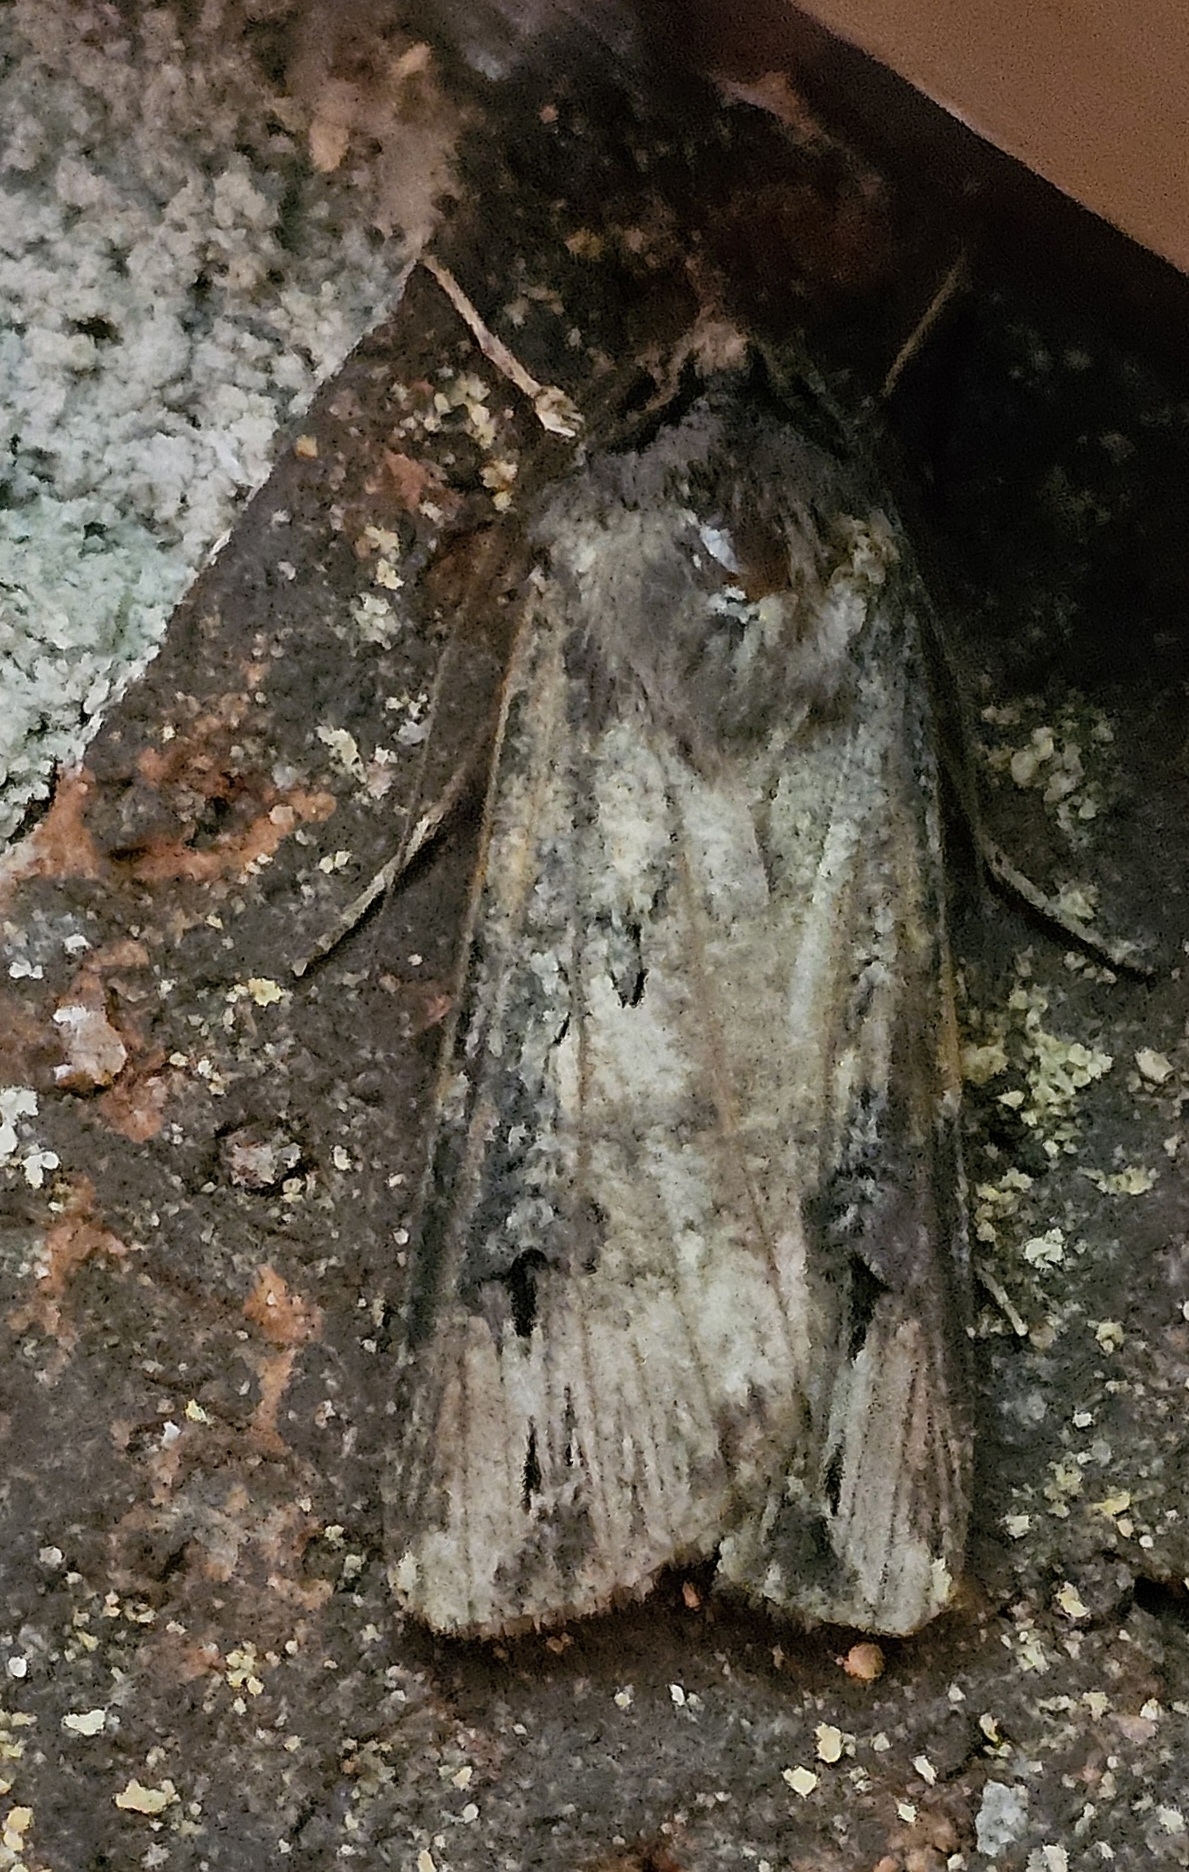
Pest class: cutworms